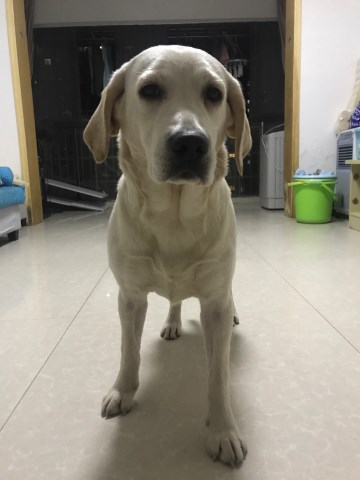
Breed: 3580-n000122-Labrador_retriever